Jeanette Dousdebes Rubio

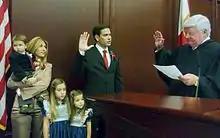
Florida House Speaker Rubio, Miami, officially sworn into office by Judge R. Fred Lewis, with Jeanette and the three oldest children at his side, in 2006

The Rubios live in West Miami, Florida, close to Jeanette's three sisters.